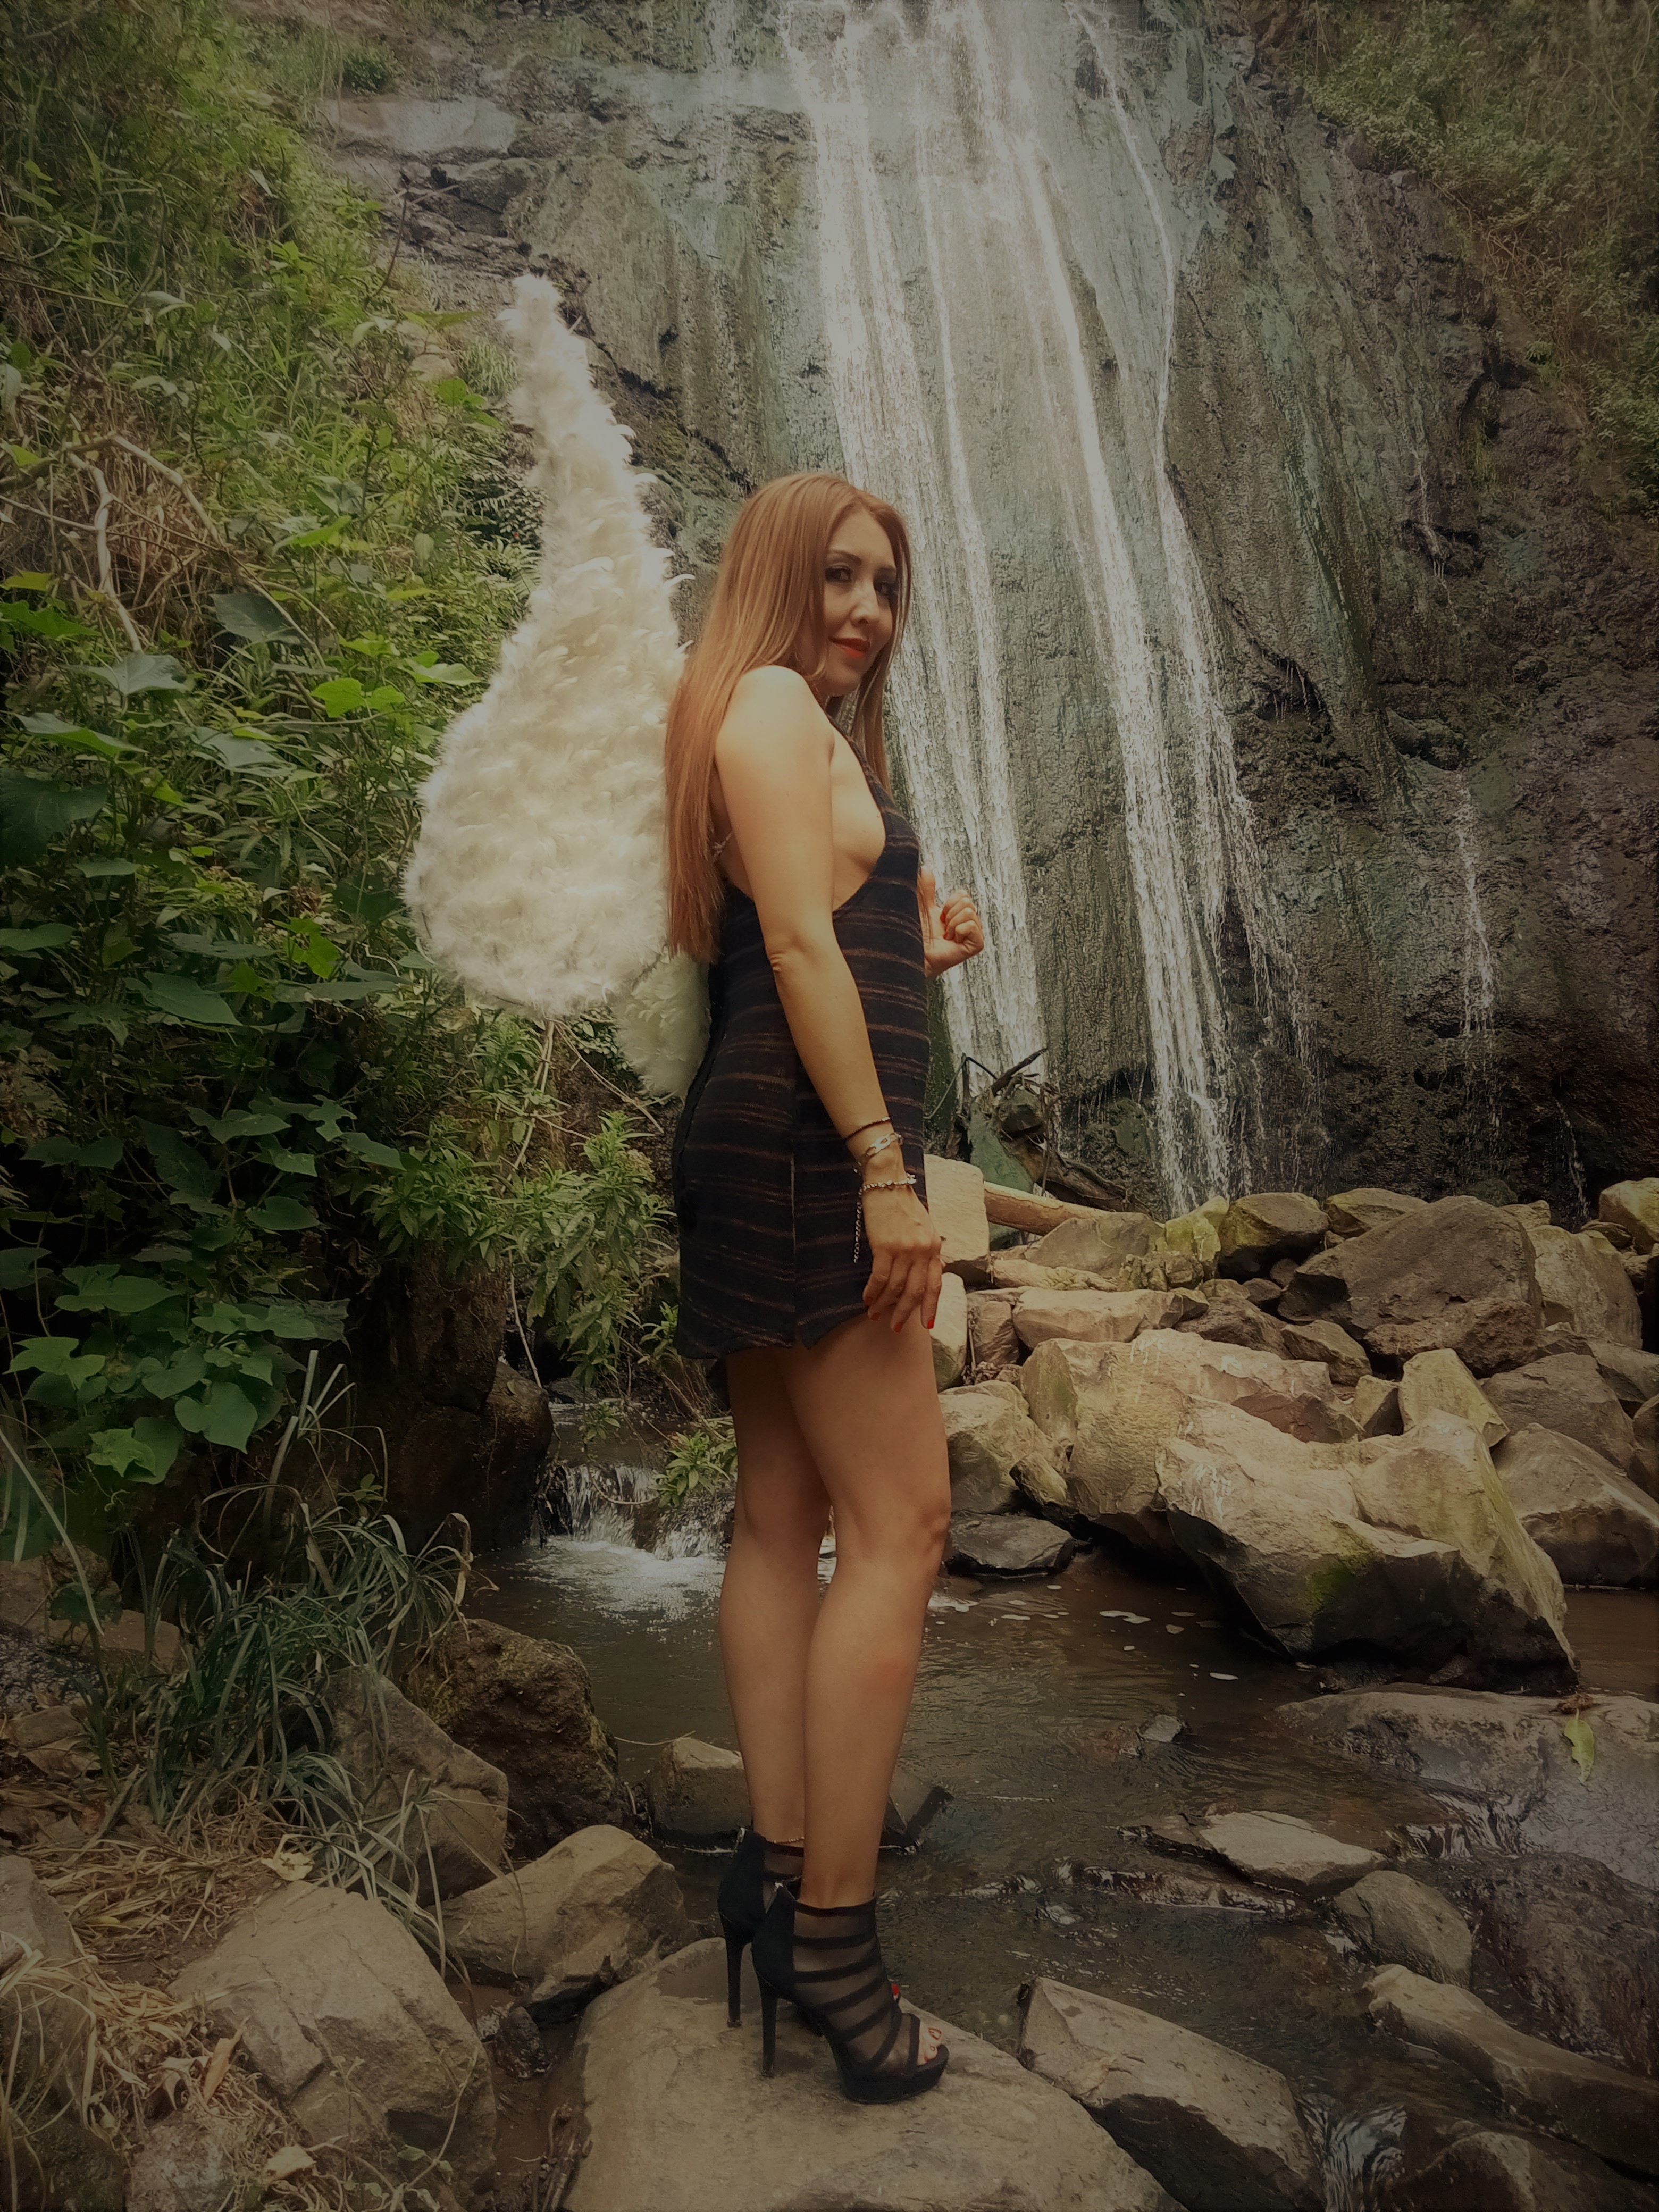
woman, sexy, water, plant, human body, flash photography, People in nature, waterfall, watercourse, bedrock, thigh, tree, landscape, formation, recreation, forest, chute, long hair, stream, human leg, trunk, leisure, geology, adventure, blond, water feature, brown hair, rock, wilderness, fun, vacation, jungle, creek, soil, sitting, rapid, old growth forest, freezing, photo shoot, rainforest, narrows